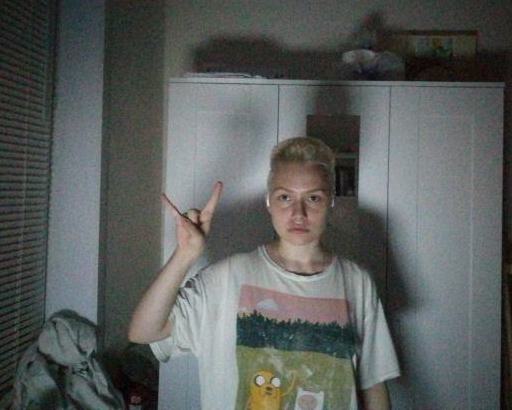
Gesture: rock